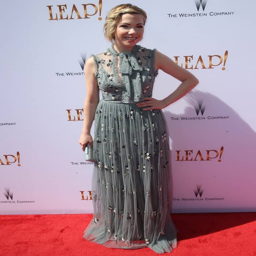
pop artist attending the premiere .